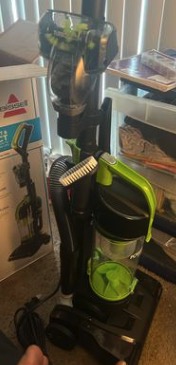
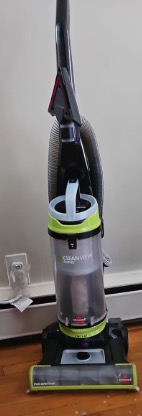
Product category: items_vacuum
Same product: no